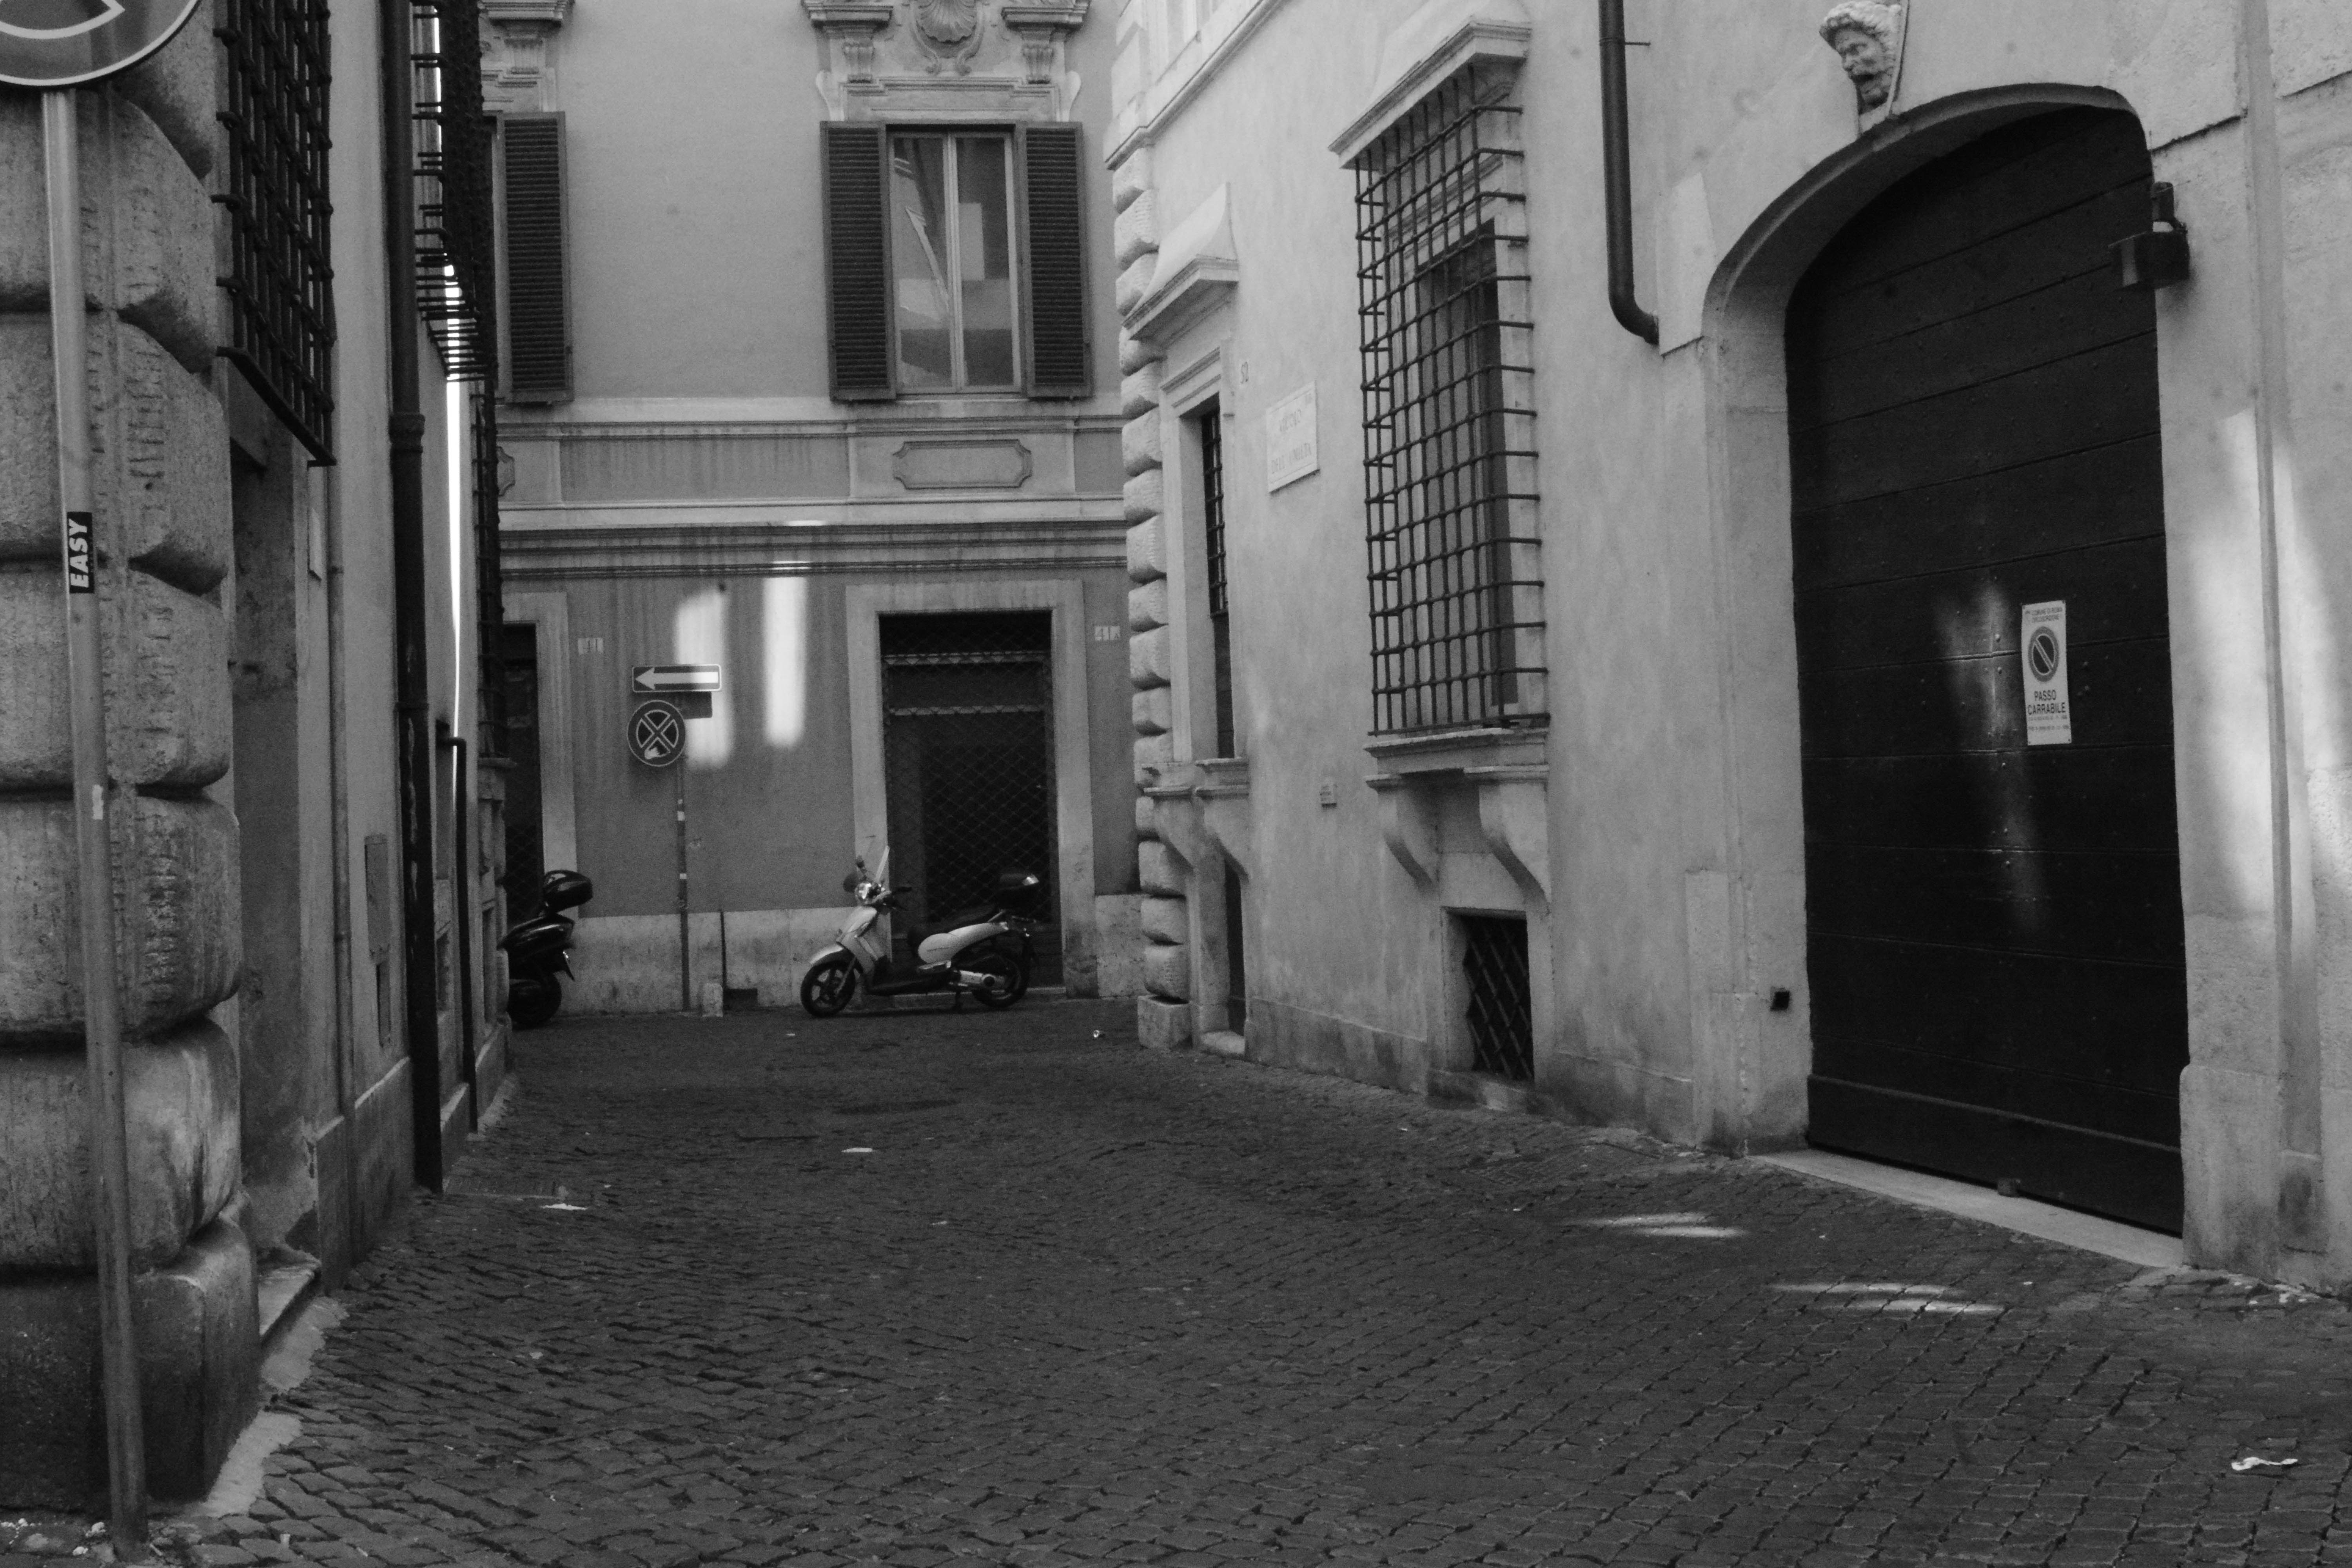
black and white, road, white, street, house, town, alley, black, monochrome, lane, infrastructure, shape, urban area, monochrome photography